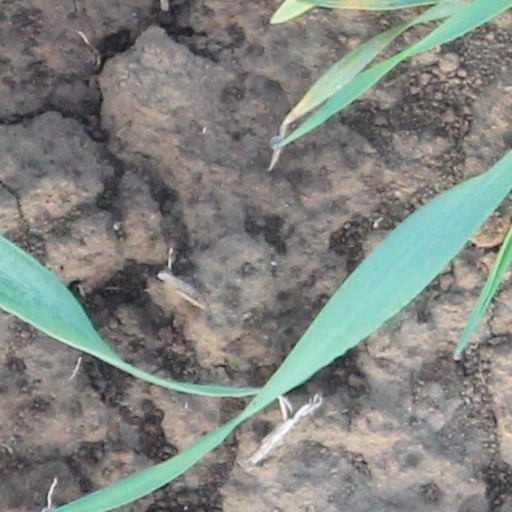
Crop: wheat